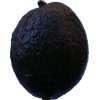
Label: black_avocado